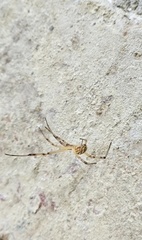
Species: Lactrodectus_hesperus